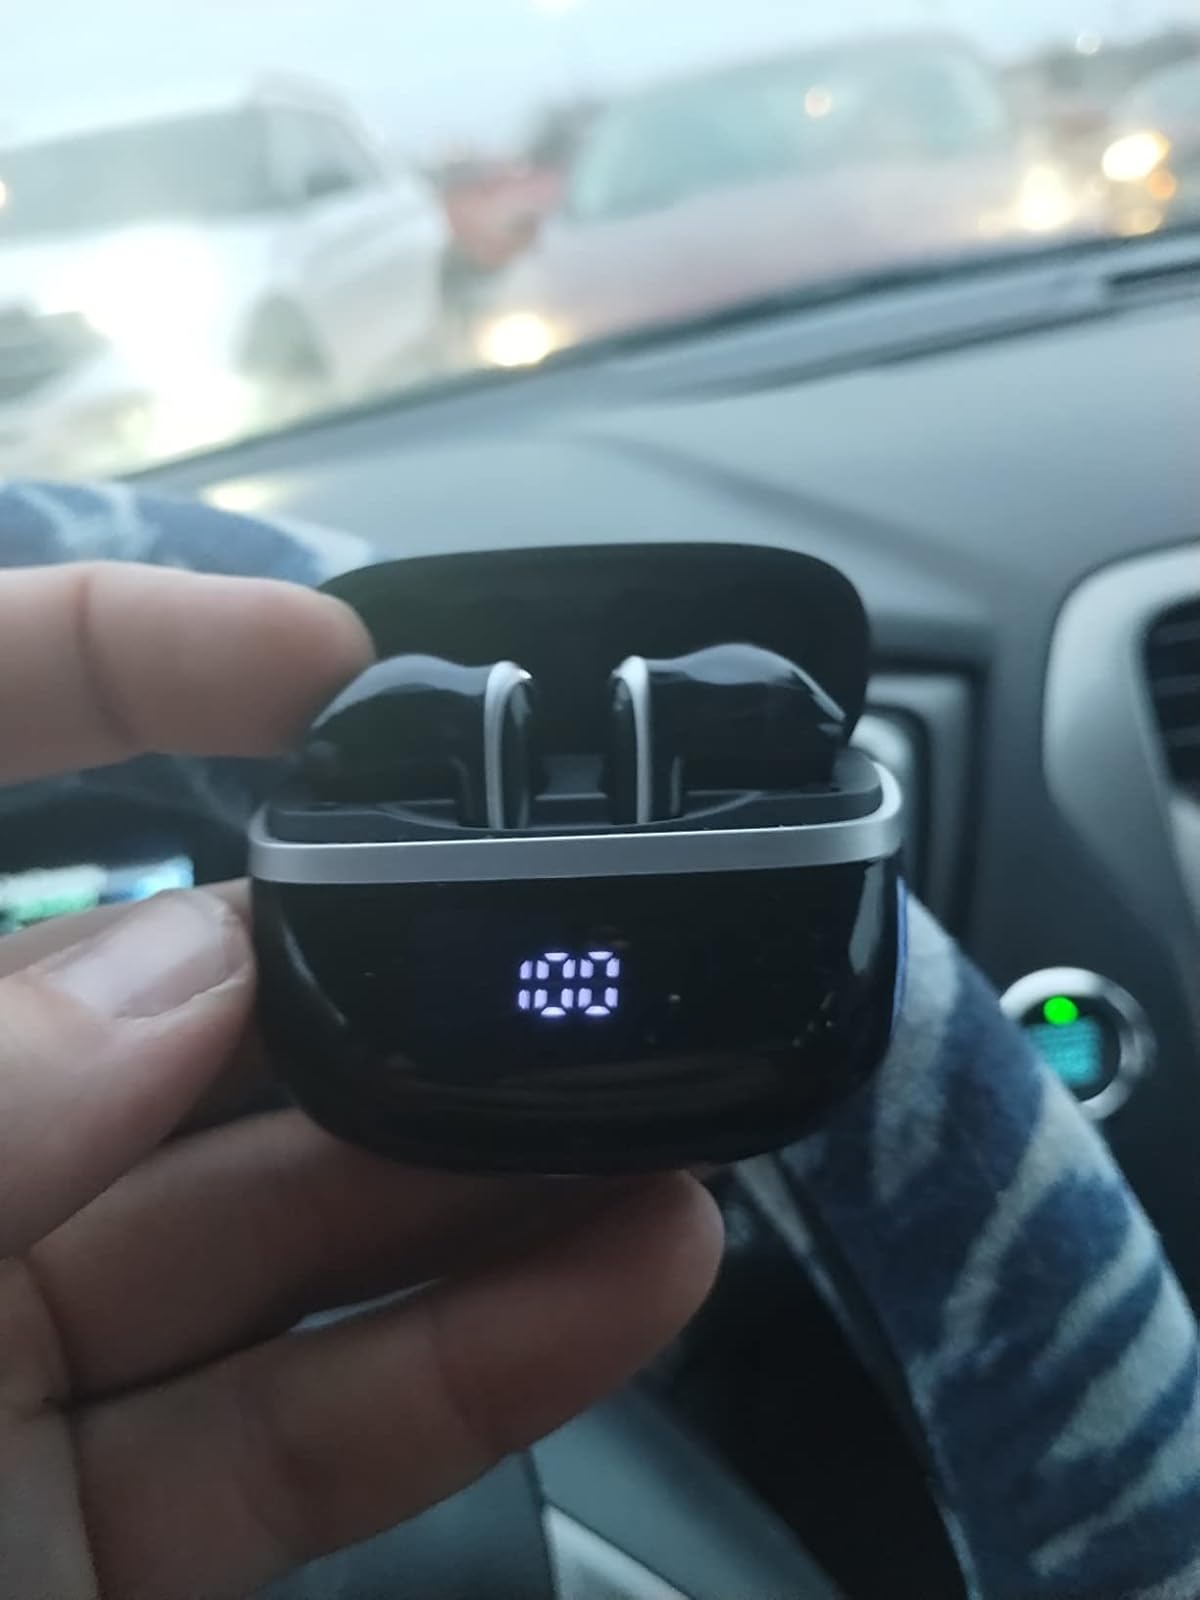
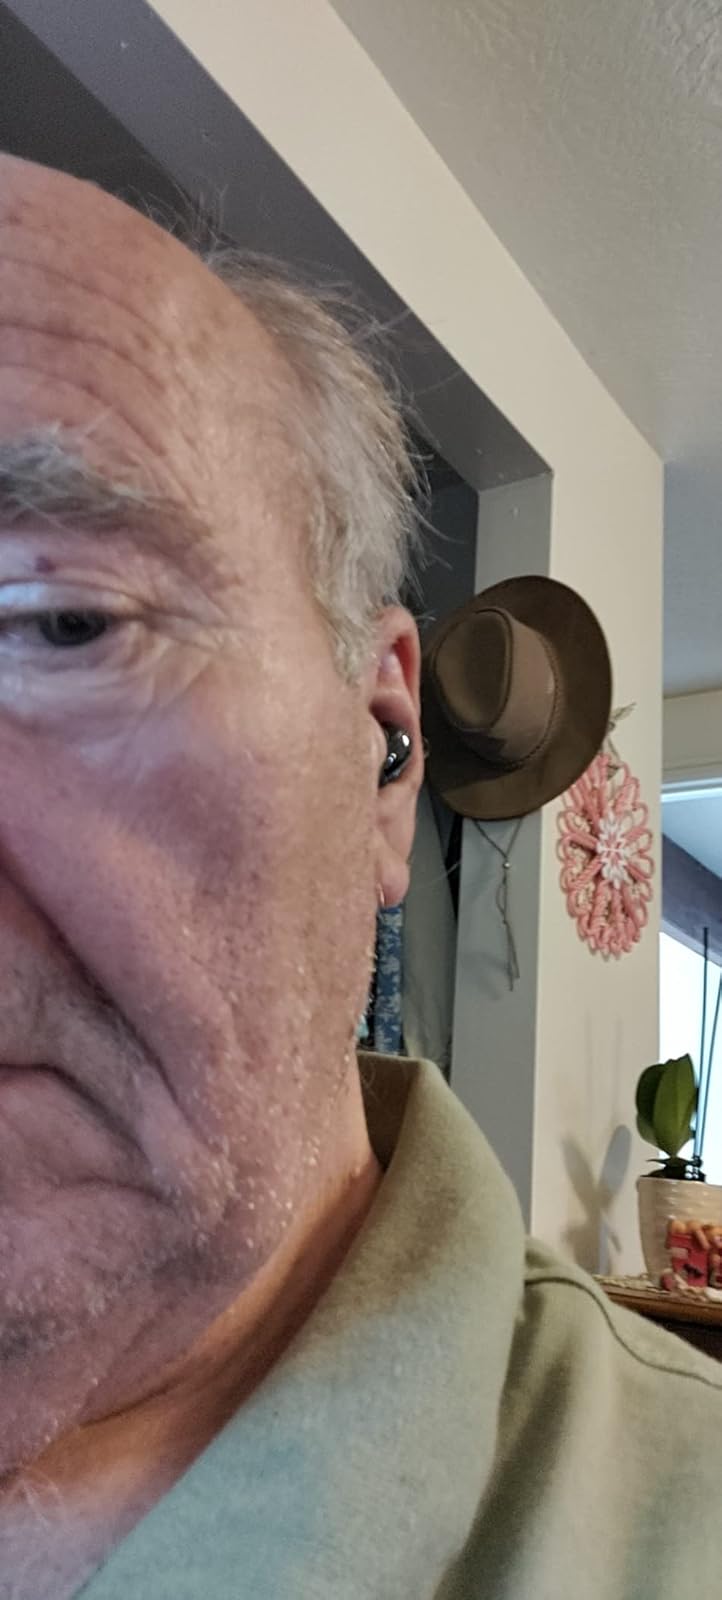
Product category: earbuds
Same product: no